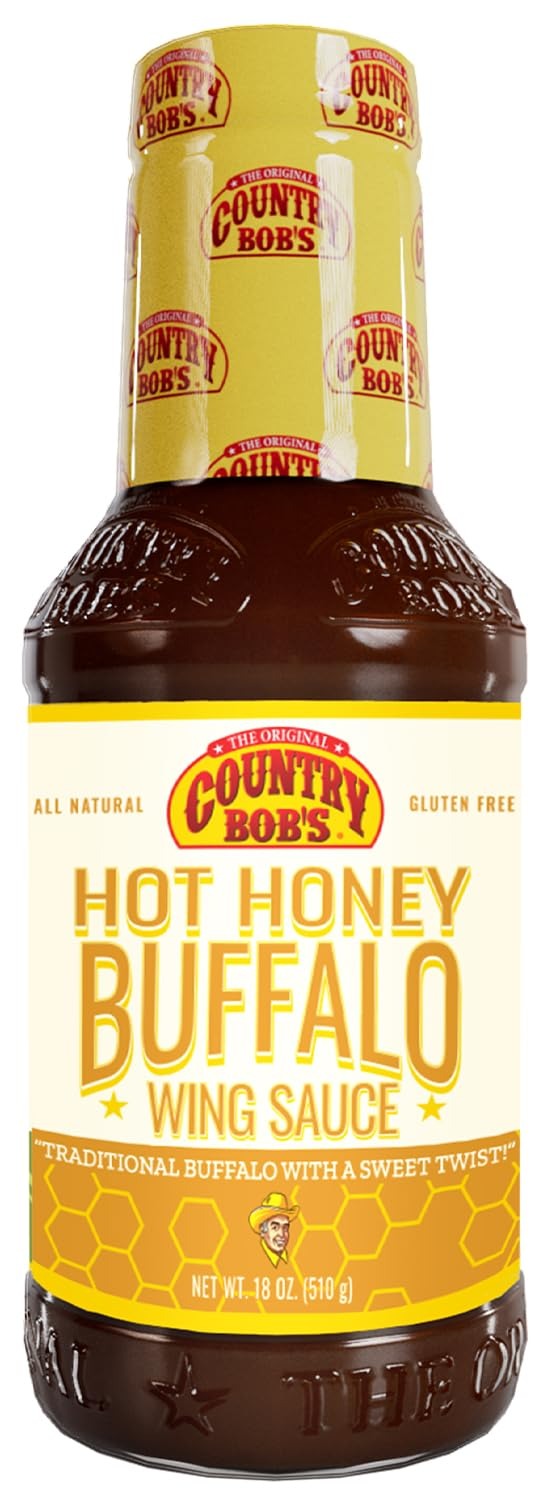
Item Name: Country Bob's Hot Honey Buffalo Wing Sauce - Traditional Buffalo with Sweet Twist, Small Batch Crafted, Ideal for Grilling, Frying, Baking, 18oz
Bullet Point 1: Flavorful Fusion: Country Bob's Hot Honey Buffalo Wing Sauce offers a unique twist on traditional buffalo flavor, combining the classic tang with a sweet honey aftertaste, creating a taste sensation.
Bullet Point 2: Small Batch Craftsmanship: Crafted in small batches using key ingredients, our wing sauce ensures exceptional quality and flavor in every bottle, reflecting our commitment to artisanal craftsmanship.
Bullet Point 3: Versatile Usage: Whether you're grilling, frying, or baking, our sauce adds a delicious kick to any dish, making it ideal for various cooking styles and recipes, offering a flavorful meal every time.
Bullet Point 4: Balanced Taste: With a balance of tangy red pepper puree, zesty vinegar, and sweet honey, our wing sauce delivers a bold and balanced flavor profile to satisfy even the most discerning palates.
Bullet Point 5: Elevate Your Cooking: Elevate culinary creations with Country Bob's Hot Honey Buffalo Wing Sauce. Cooking for yourself or entertaining guests? Our signature sauce promises to enhance the flavor of any dish.
Product Description: Experience the mouthwatering fusion of classic buffalo flavor with a delightful twist of sweet honey in Country Bob's Hot Honey Buffalo Wing Sauce. Crafted in small batches with quality ingredients, our sauce offers exceptional quality and flavor in every bottle. Whether you're grilling, frying, or baking, this versatile sauce adds a delicious kick to any dish, making it ideal for a variety of cooking styles and recipes. With its balanced blend of tangy red pepper puree, zesty vinegar, and sweet honey, our wing sauce promises to elevate your culinary creations, ensuring every meal is a flavorful and unforgettable experience.
Value: 18.0
Unit: Ounce

Price: 3.98